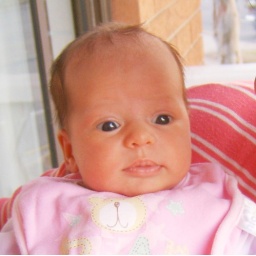
kiara on the balcony looking at all the cars go by